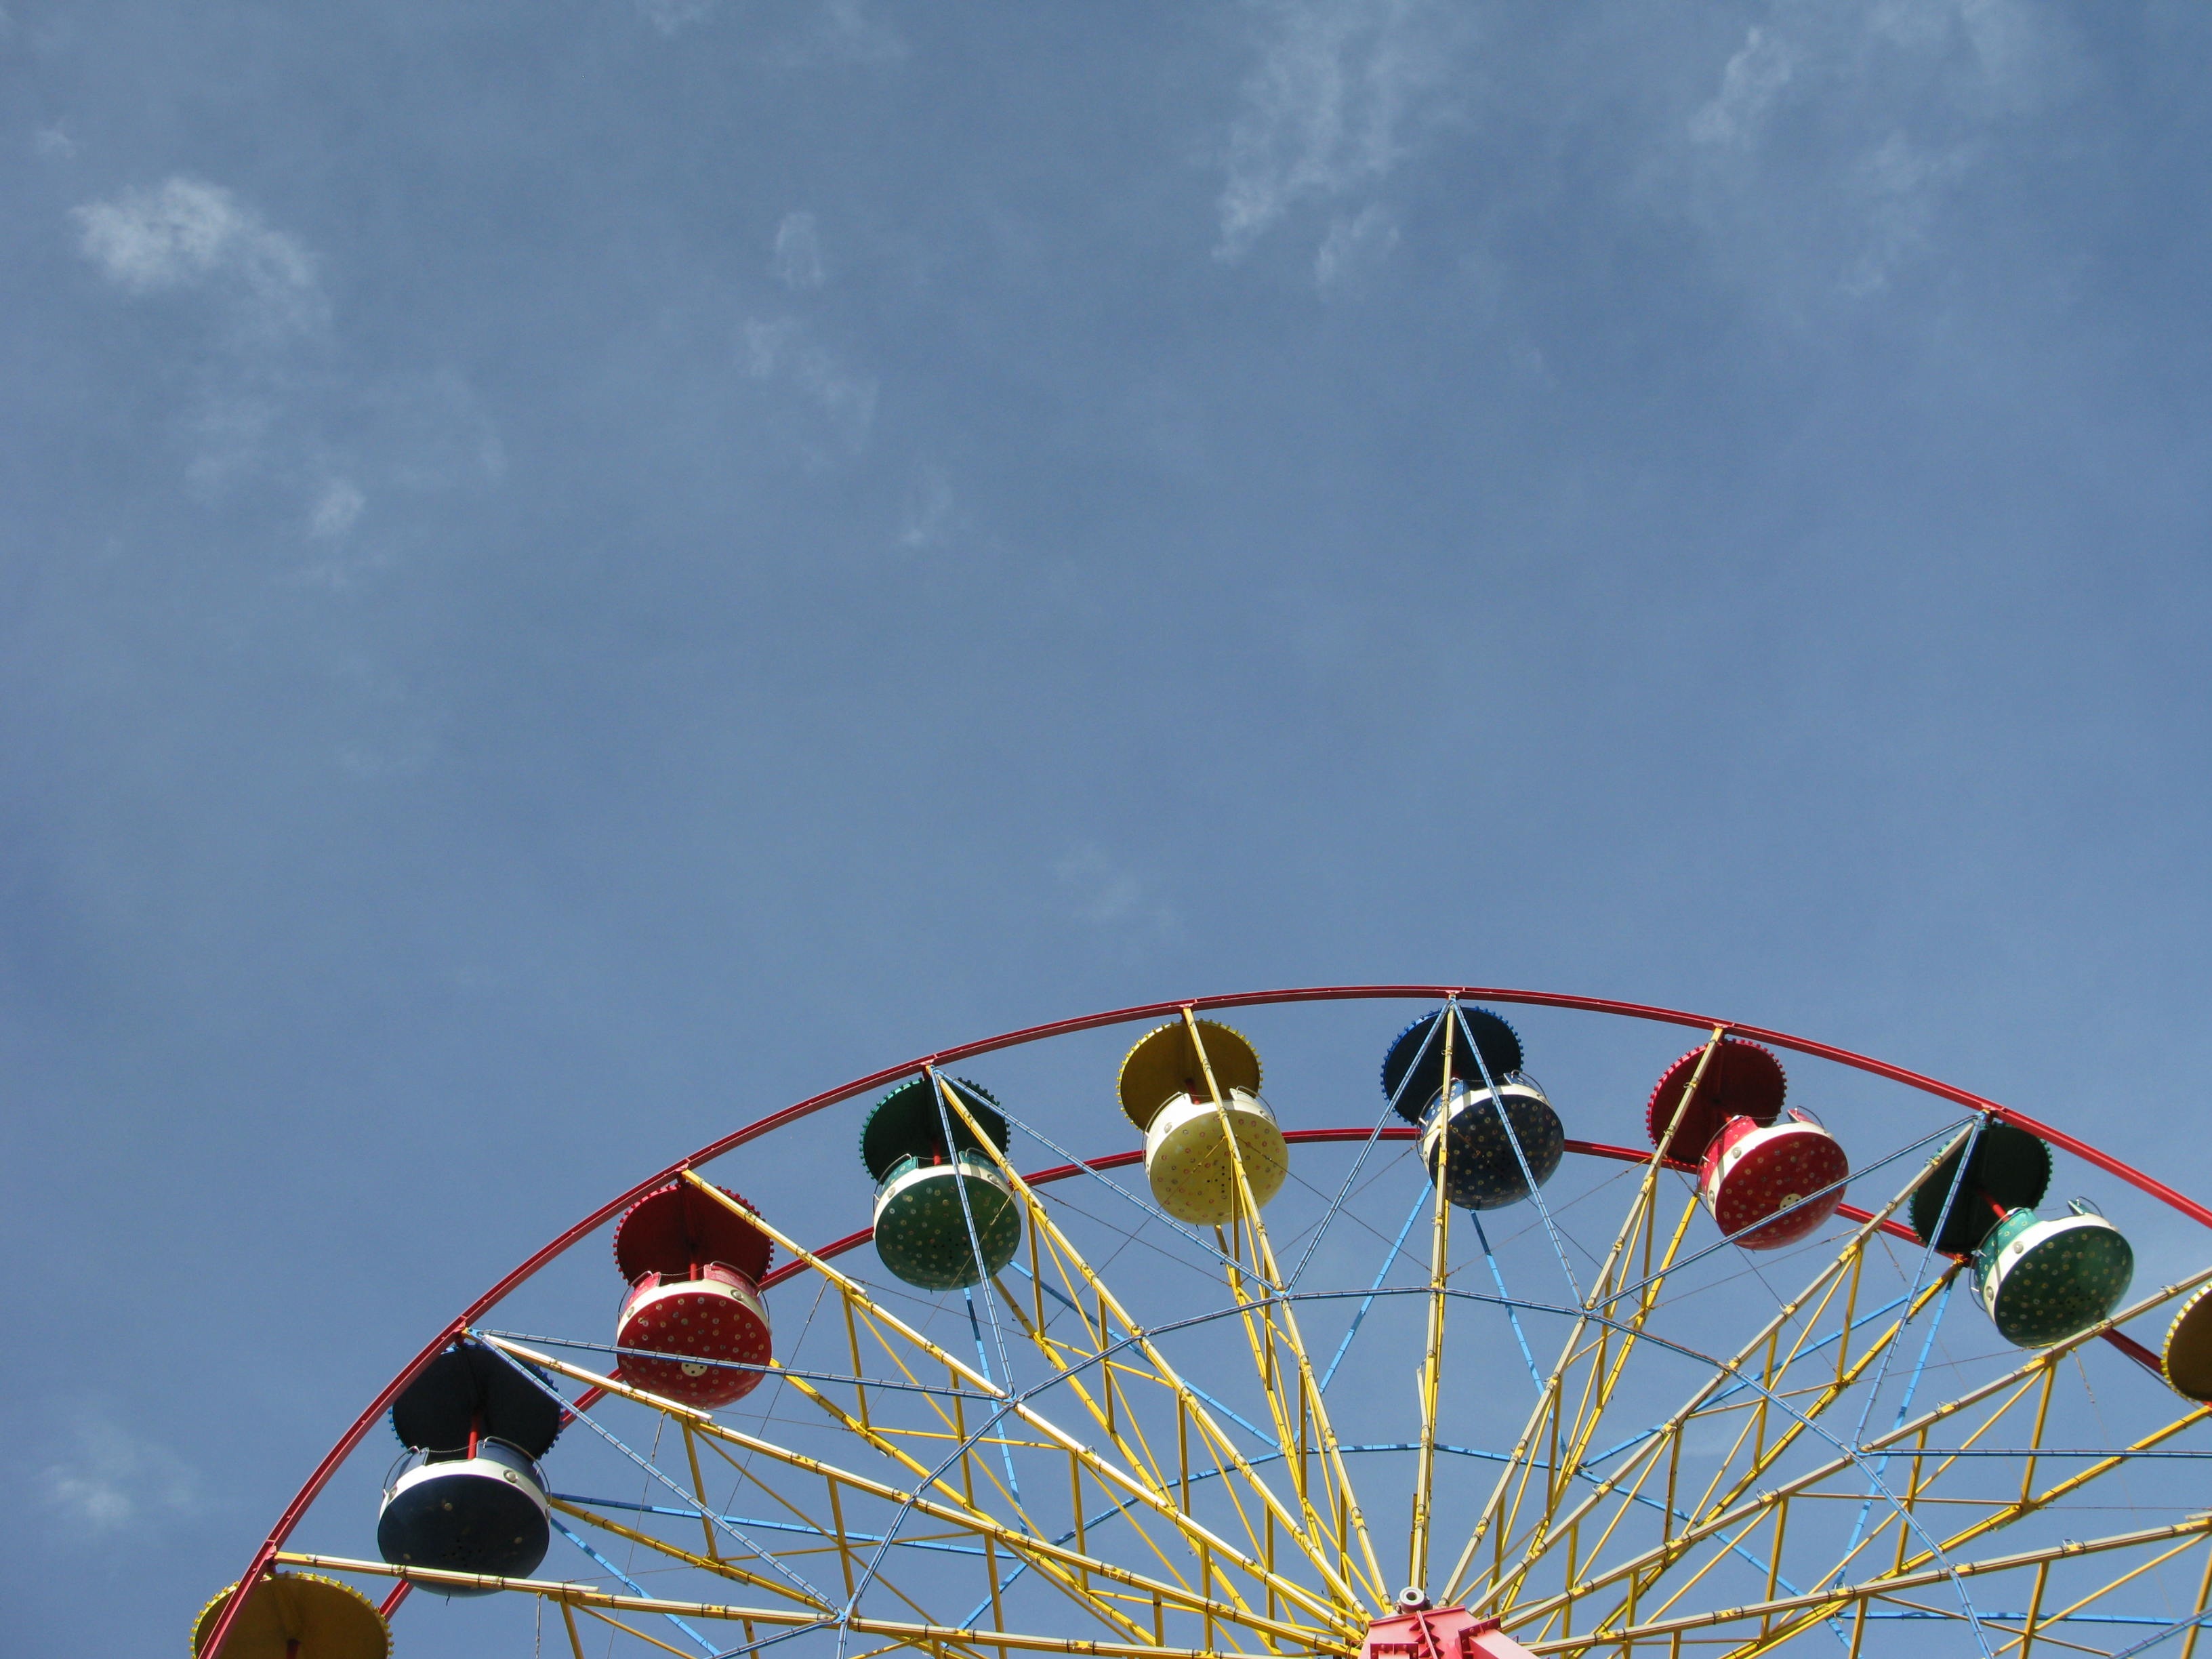
recreation, ferris wheel, amusement park, park, tourist attraction, tivoli, amusement ride, outdoor recreation